Howard Baker

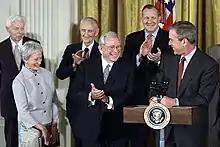
Baker with President George W. Bush in 2001

On June 26, 2014, Baker died at the age of 88 from complications of a stroke that he had suffered a week earlier. He was in his native Huntsville, Tennessee, with his wife, Nancy, by his side.